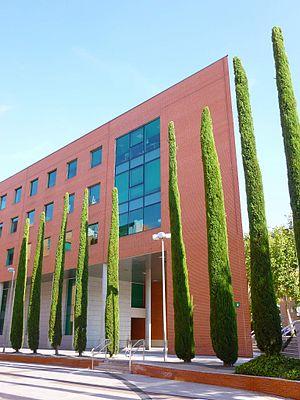
Alcobendas est une commune espagnole située dans la Communauté de Madrid